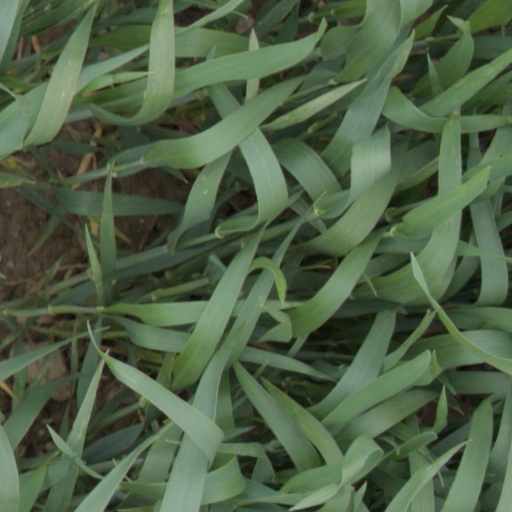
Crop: wheat